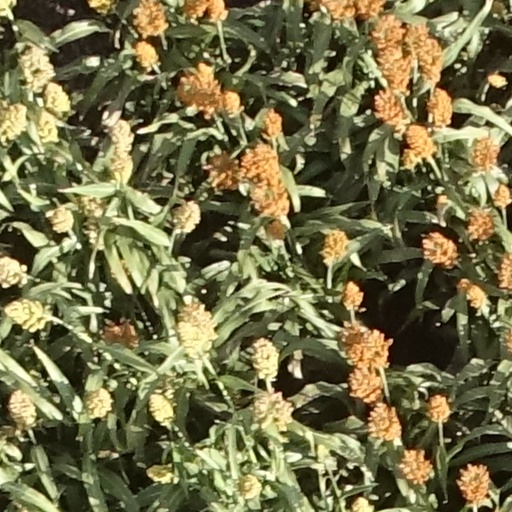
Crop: sorghum